Andrei Vasilyev (footballer)

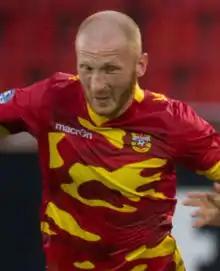

Andrei Dmitriyevich Vasilyev (born 11 February 1992) is a Russian professional football player who plays for Kyzylzhar.